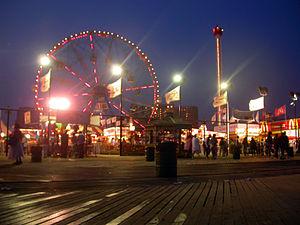
Astroland était un parc d'attractions situé à Coney Island, aux États-Unis ouvert en 1962 et fermé en 2008.